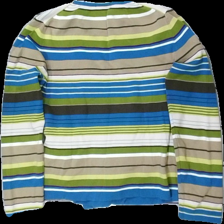
View: back
Type: Top
Category: Ladies
Brand: Jackpot
Colors: Green, Blue, Purple, White, Yellow, Beige
Material: 100% bomull
Pattern: Striped
Cut: V-collar
Size: 40
Season: All
Trend: 70s
Stains: Minor
Damage: små smuts fläckar
Damage location: middle left
Price range: <50
Recommended usage: Reuse
Description: långärmad omlott tröja